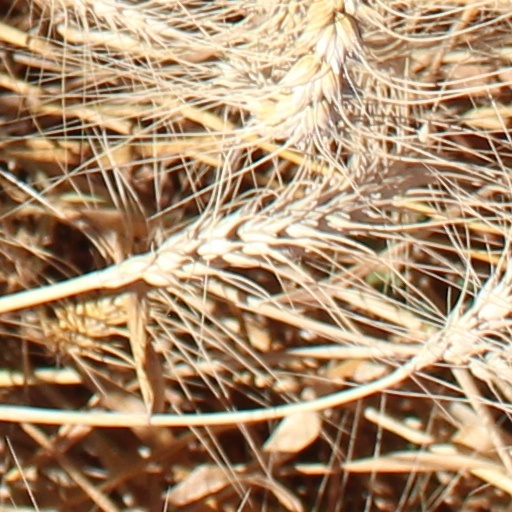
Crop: wheat